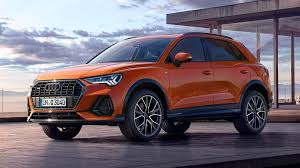
Label: noambulance